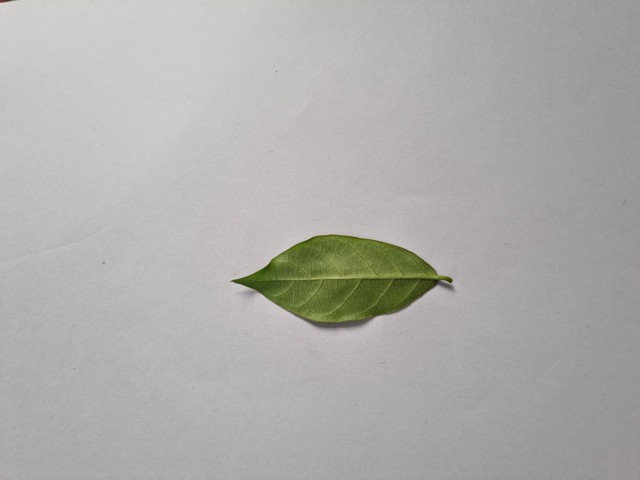
Plant: anantamul